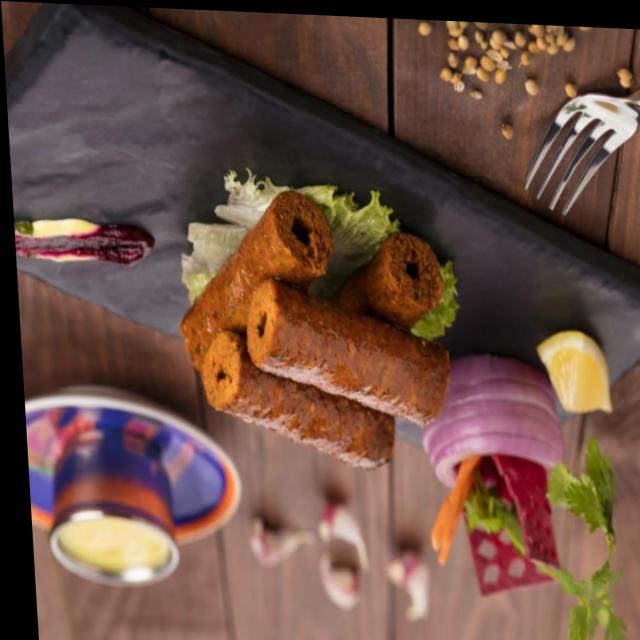
Dish: kebab